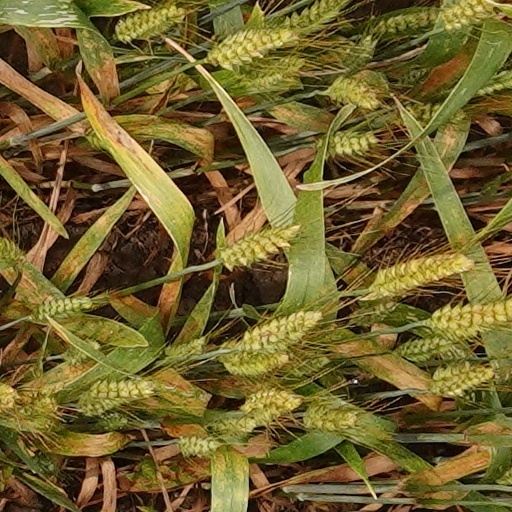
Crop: wheat